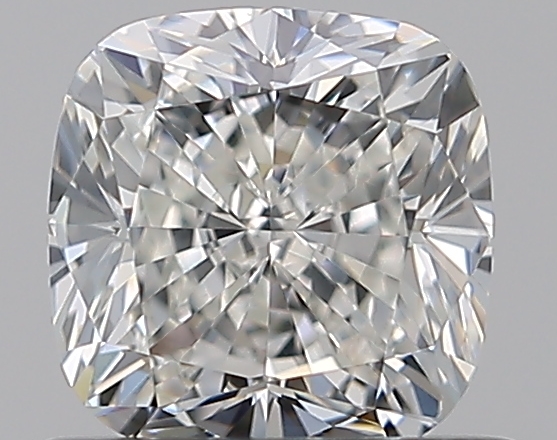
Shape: cushion
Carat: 0.8
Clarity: VS2
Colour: H
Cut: EX
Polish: EX
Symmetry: EX
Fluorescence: N
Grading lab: GIA
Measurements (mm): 5.17 x 5.12 x 3.55